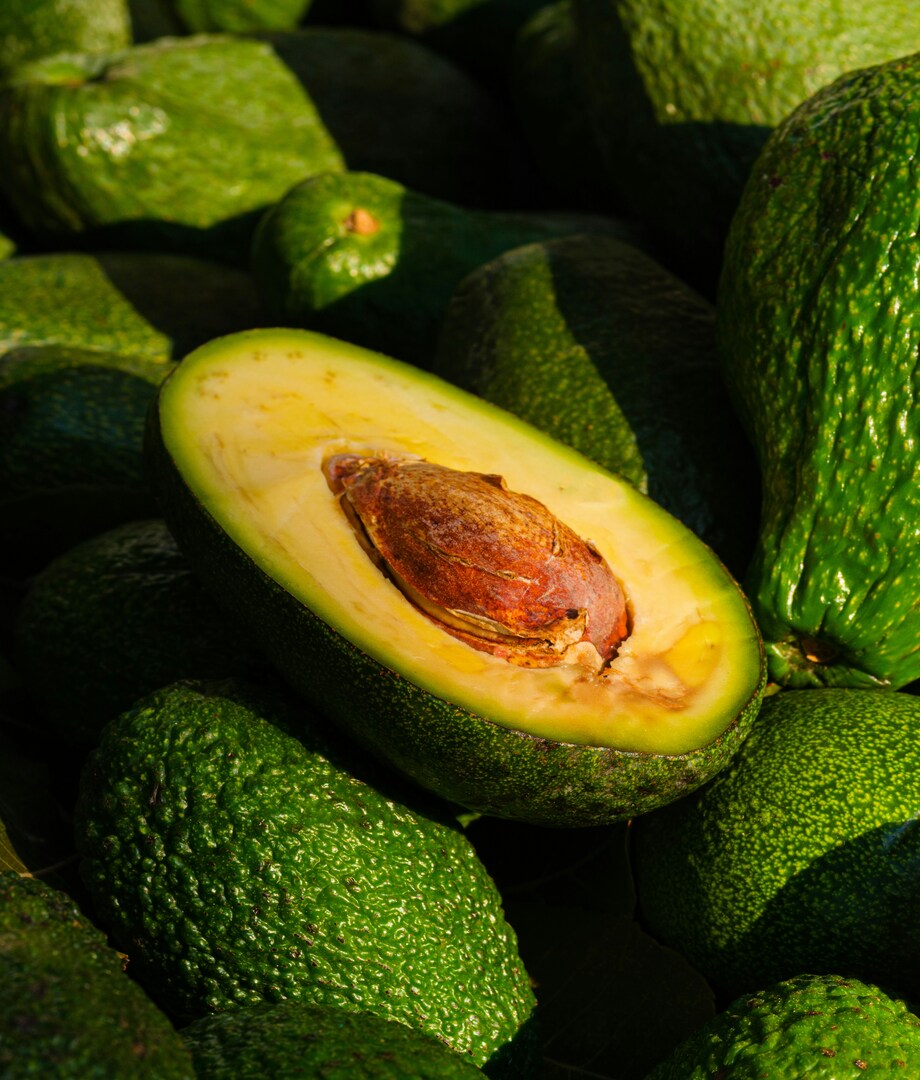
Label: avocado